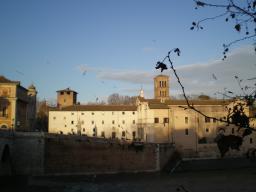
Label: Background_without_leaves